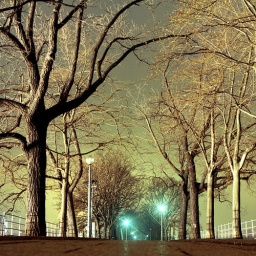
Paris... The trees are lightened by the boats cruising on the &amp;quot;La Seine&amp;quot; River